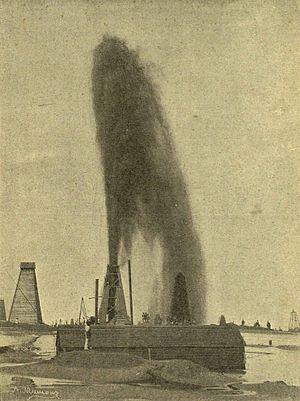
L'industrie pétrolière en Azerbaïdjan produit environ 873 260 barils de pétrole par jour et 29 milliards de mètres cubes de gaz par an en 2013. L'Azerbaïdjan est l'un des lieux de naissance de l'industrie pétrolière. Son histoire est liée aux fortunes du pétrole. Il est prêt à devenir un important producteur de pétrole et de gaz.